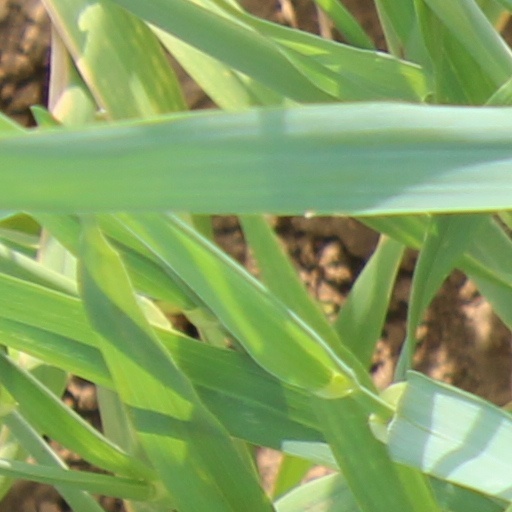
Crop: wheat